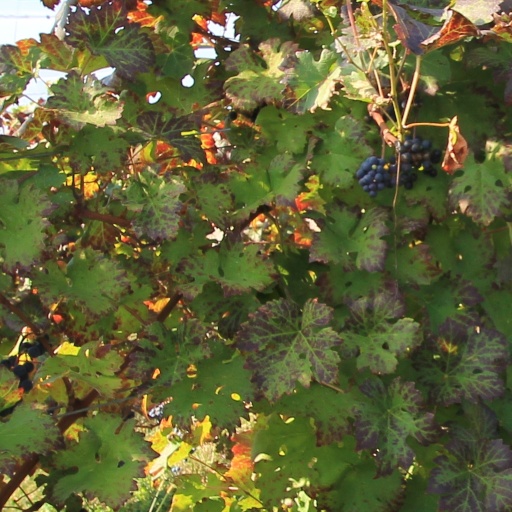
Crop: grape